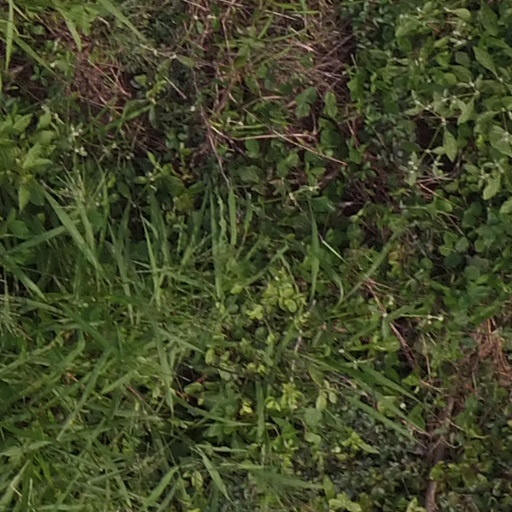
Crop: maize; corn